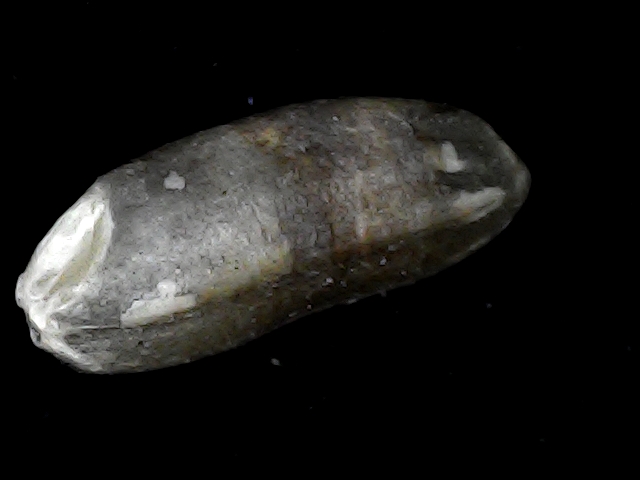
Rice variety: BD93